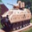
Label: tank